Noble gas

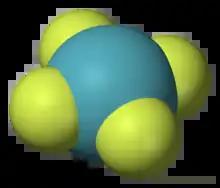
A model of planar chemical molecule with a blue center atom (Xe) symmetrically bonded to four peripheral atoms (fluorine).

The noble gases show extremely low chemical reactivity; consequently, only a few hundred noble gas compounds have been formed. Neutral compounds in which helium and neon are involved in chemical bonds have not been formed (although some helium-containing ions exist and there is some theoretical evidence for a few neutral helium-containing ones), while xenon, krypton, and argon have shown only minor reactivity.